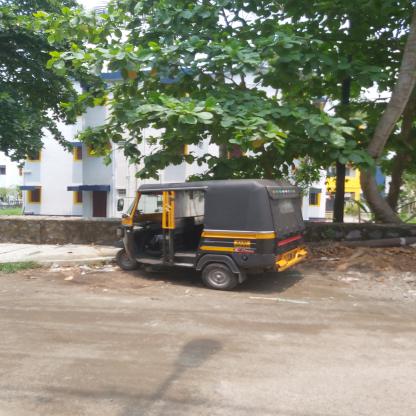
Vehicle type: Auto Rickshaws